Levi Cook

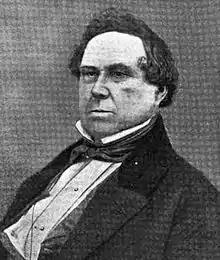

Levi Cook (December 16, 1792 – December 2, 1866) was an American business and politician who served two terms as the mayor of Detroit, Michigan, and one in the Michigan House of Representatives.